The Csardas Princess (1934 film)

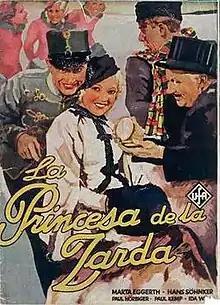

The Csardas Princess is a 1934 German operetta film directed by Georg Jacoby and starring Mártha Eggerth, Hans Söhnker and Paul Kemp. It is based on the 1915 operetta "Die Csárdásfürstin" composed by Emmerich Kálmán.